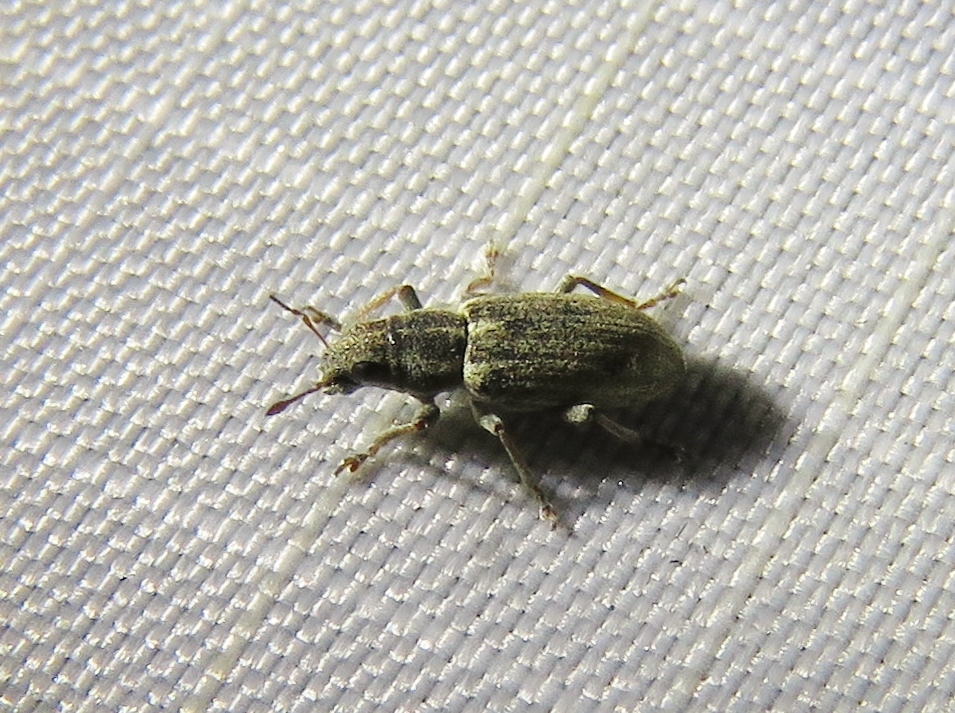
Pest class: pea_leaf_weevil